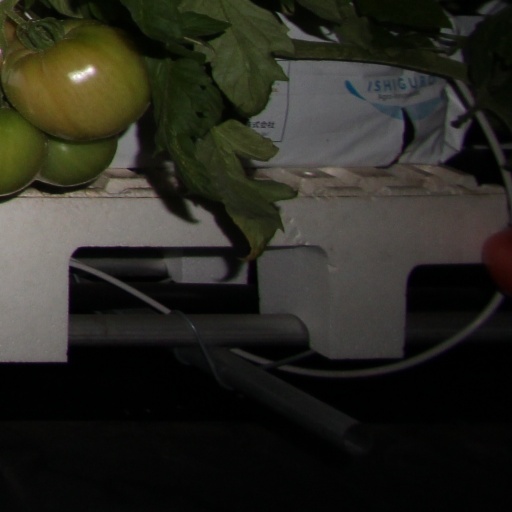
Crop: tomato